Karapan sapi

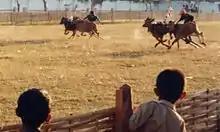
A race in 1999

Karapan sapi (Madurese: "Kerrabhân sapè") is a traditional bull racing festival on the Indonesian island of Madura. Every year from about July through October, local bulls are yoked to wooden skids and raced for , similar to a chariot race. These races are held in several places throughout the season, and a final trophy race held in Pamekasan. The bulls participating in the event are adorned with gold and other decorations, and the event is sometimes accompanied by Gamelan music, food, and wagers on the outcome of the race. A depiction of the festival was featured on the reverse of the 100-rupiah coin for Indonesia . An Indonesian stamp issued in 2009 also depicted the race, along with the Surabaya–Madura Bridge.